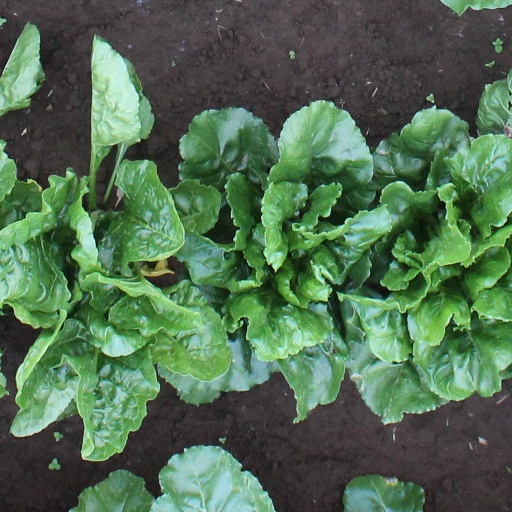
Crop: sugar beet